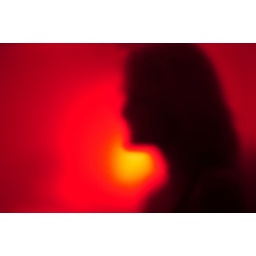
Bedroom had frosted glass door with red light in the room.